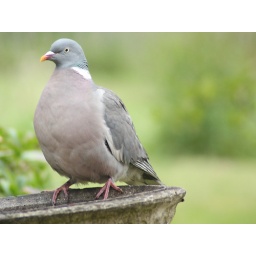
Woodie visiting bird bath in garden, shot through windows due to naff weather and non waterproof camera!